Castle Clinton

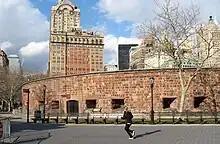
View of Castle Clinton in 2008

In March 1902, New York state legislators proposed transferring operation of the New York Aquarium to the New York Zoological Society. City officials had suggested the idea to remove political interference from the aquarium's operation. The New York City Board of Estimate authorized mayor Seth Low to lease the aquarium to the Zoological Society in July 1902, and the Zoological Society took over on October 31, 1902, with Charles Haskins Townsend as the aquarium's director. Townsend soon made several modifications to Castle Garden's facilities. He covered the tanks' tiled surfaces with rocks, as well as reconfiguring each of the tanks' pipes to reduce energy usage. The Zoological Society added a classroom next to the fort, and it installed a tank underneath the fort to store saltwater. The organization also repainted the interior for the first time in Castle Garden's history. These modifications cost over $30,000. The fort's design continued to pose issues; for example, aquarium officials discovered in 1905 that the roof skylights were causing some of the fish to become blind. The Zoological Society installed new pipes at Castle Garden in 1908.